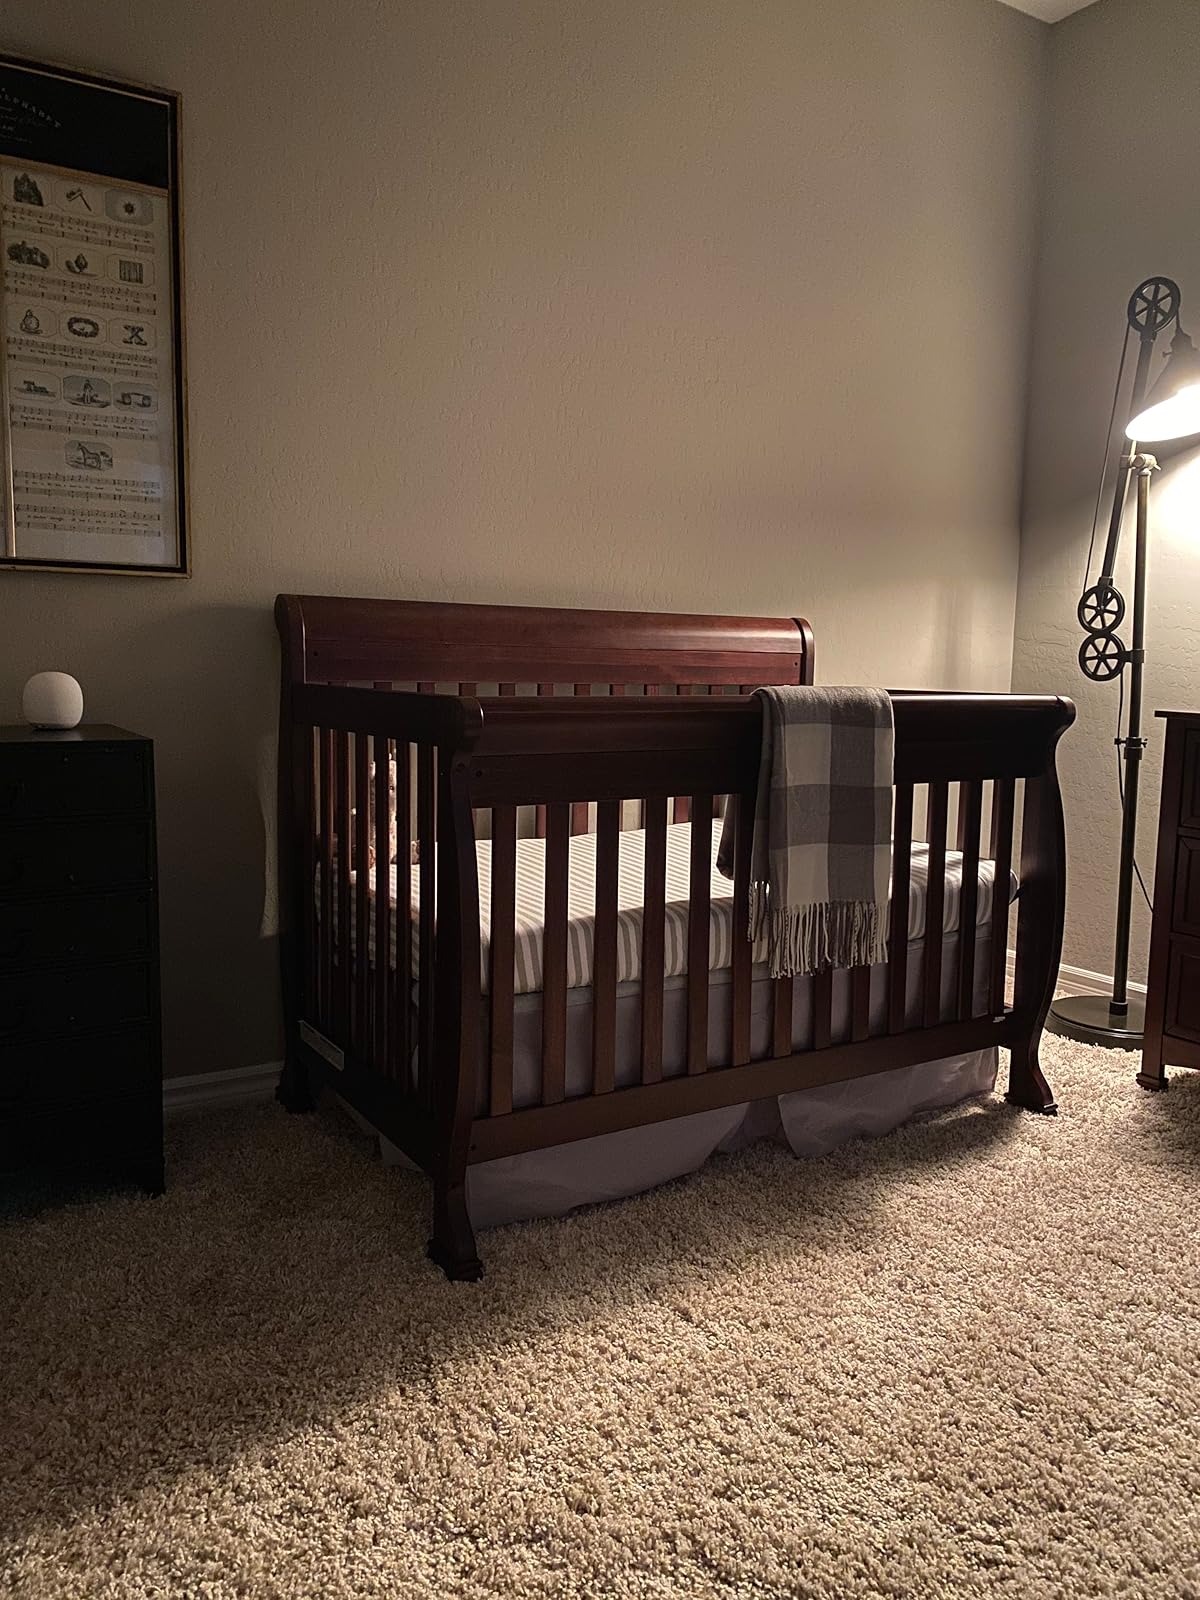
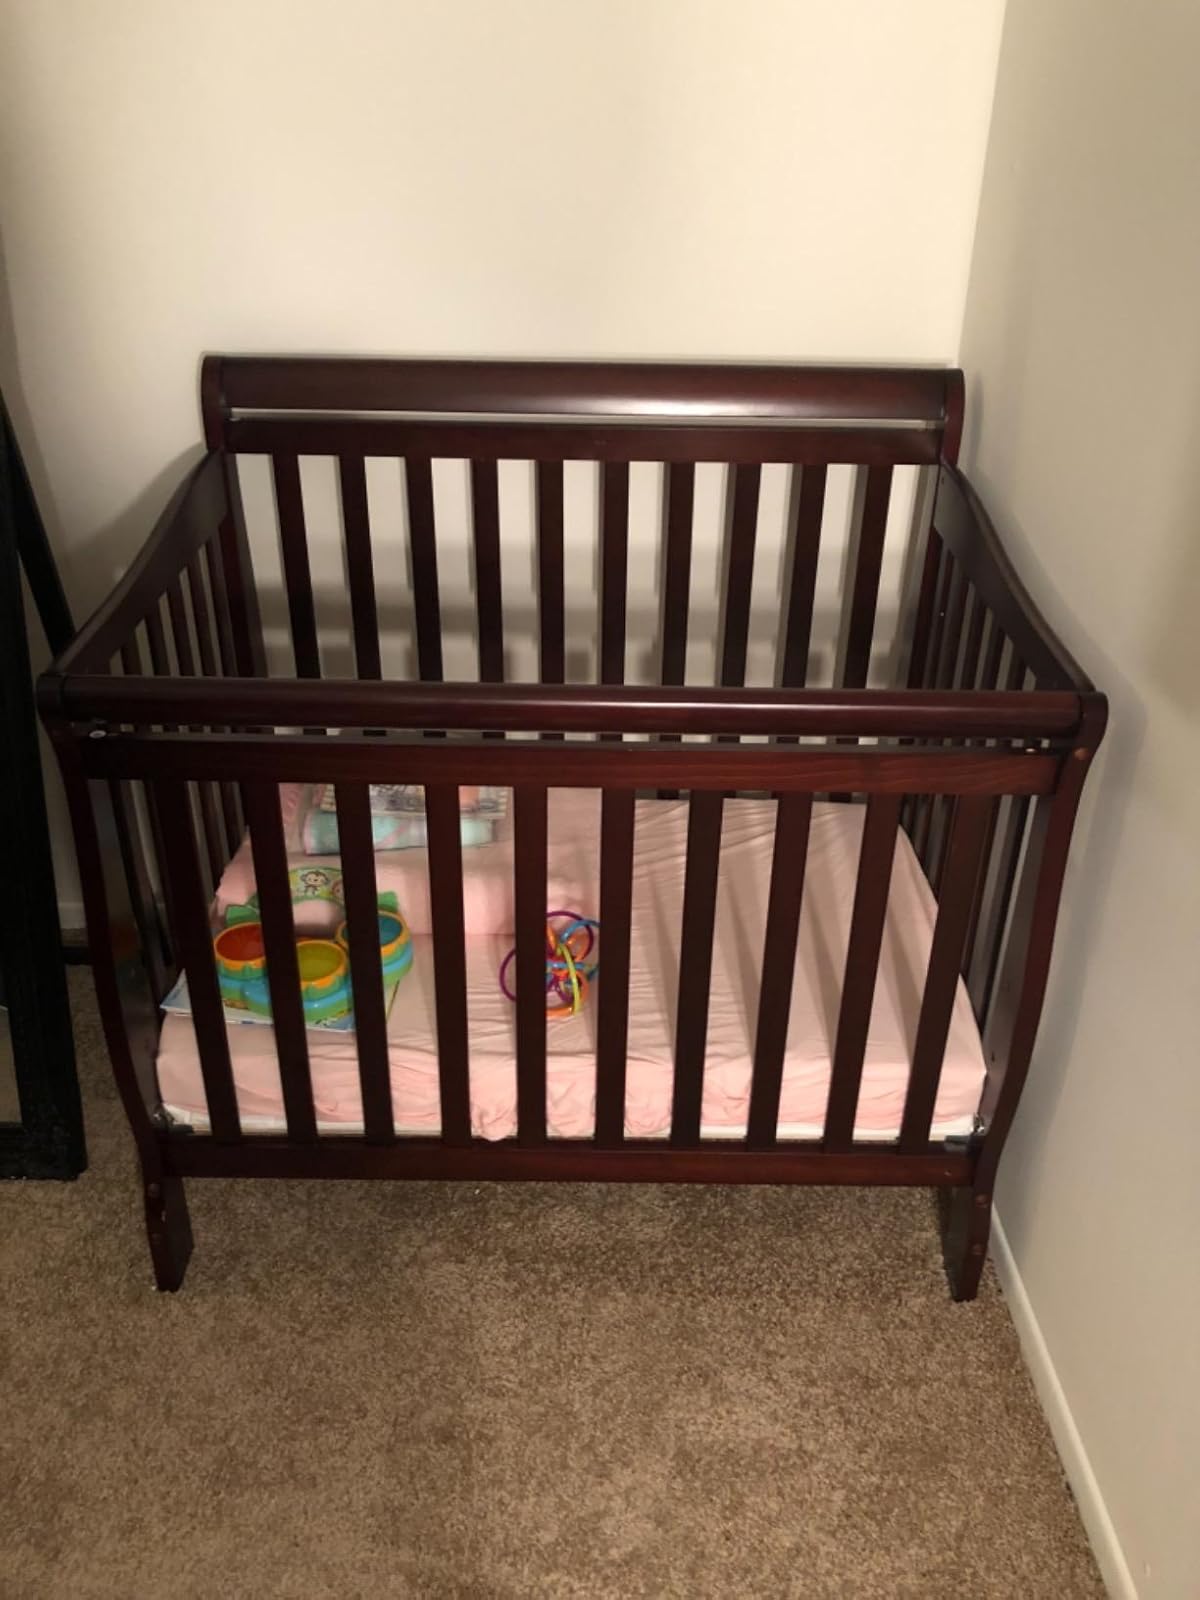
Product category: products_crib
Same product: no